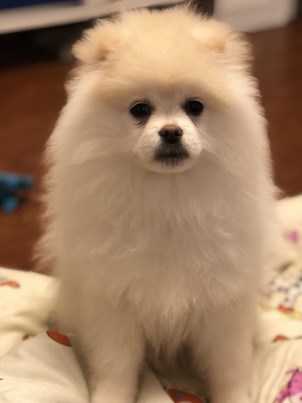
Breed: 1936-n000005-Pomeranian